James Woodhouse, 1st Baron Terrington

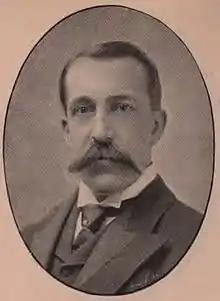
Sir James Woodhouse

James Thomas Woodhouse, 1st Baron Terrington (16 July 1852 – 8 February 1921), known as Sir James Woodhouse, from 1895 to 1918, was an English Liberal Party politician.